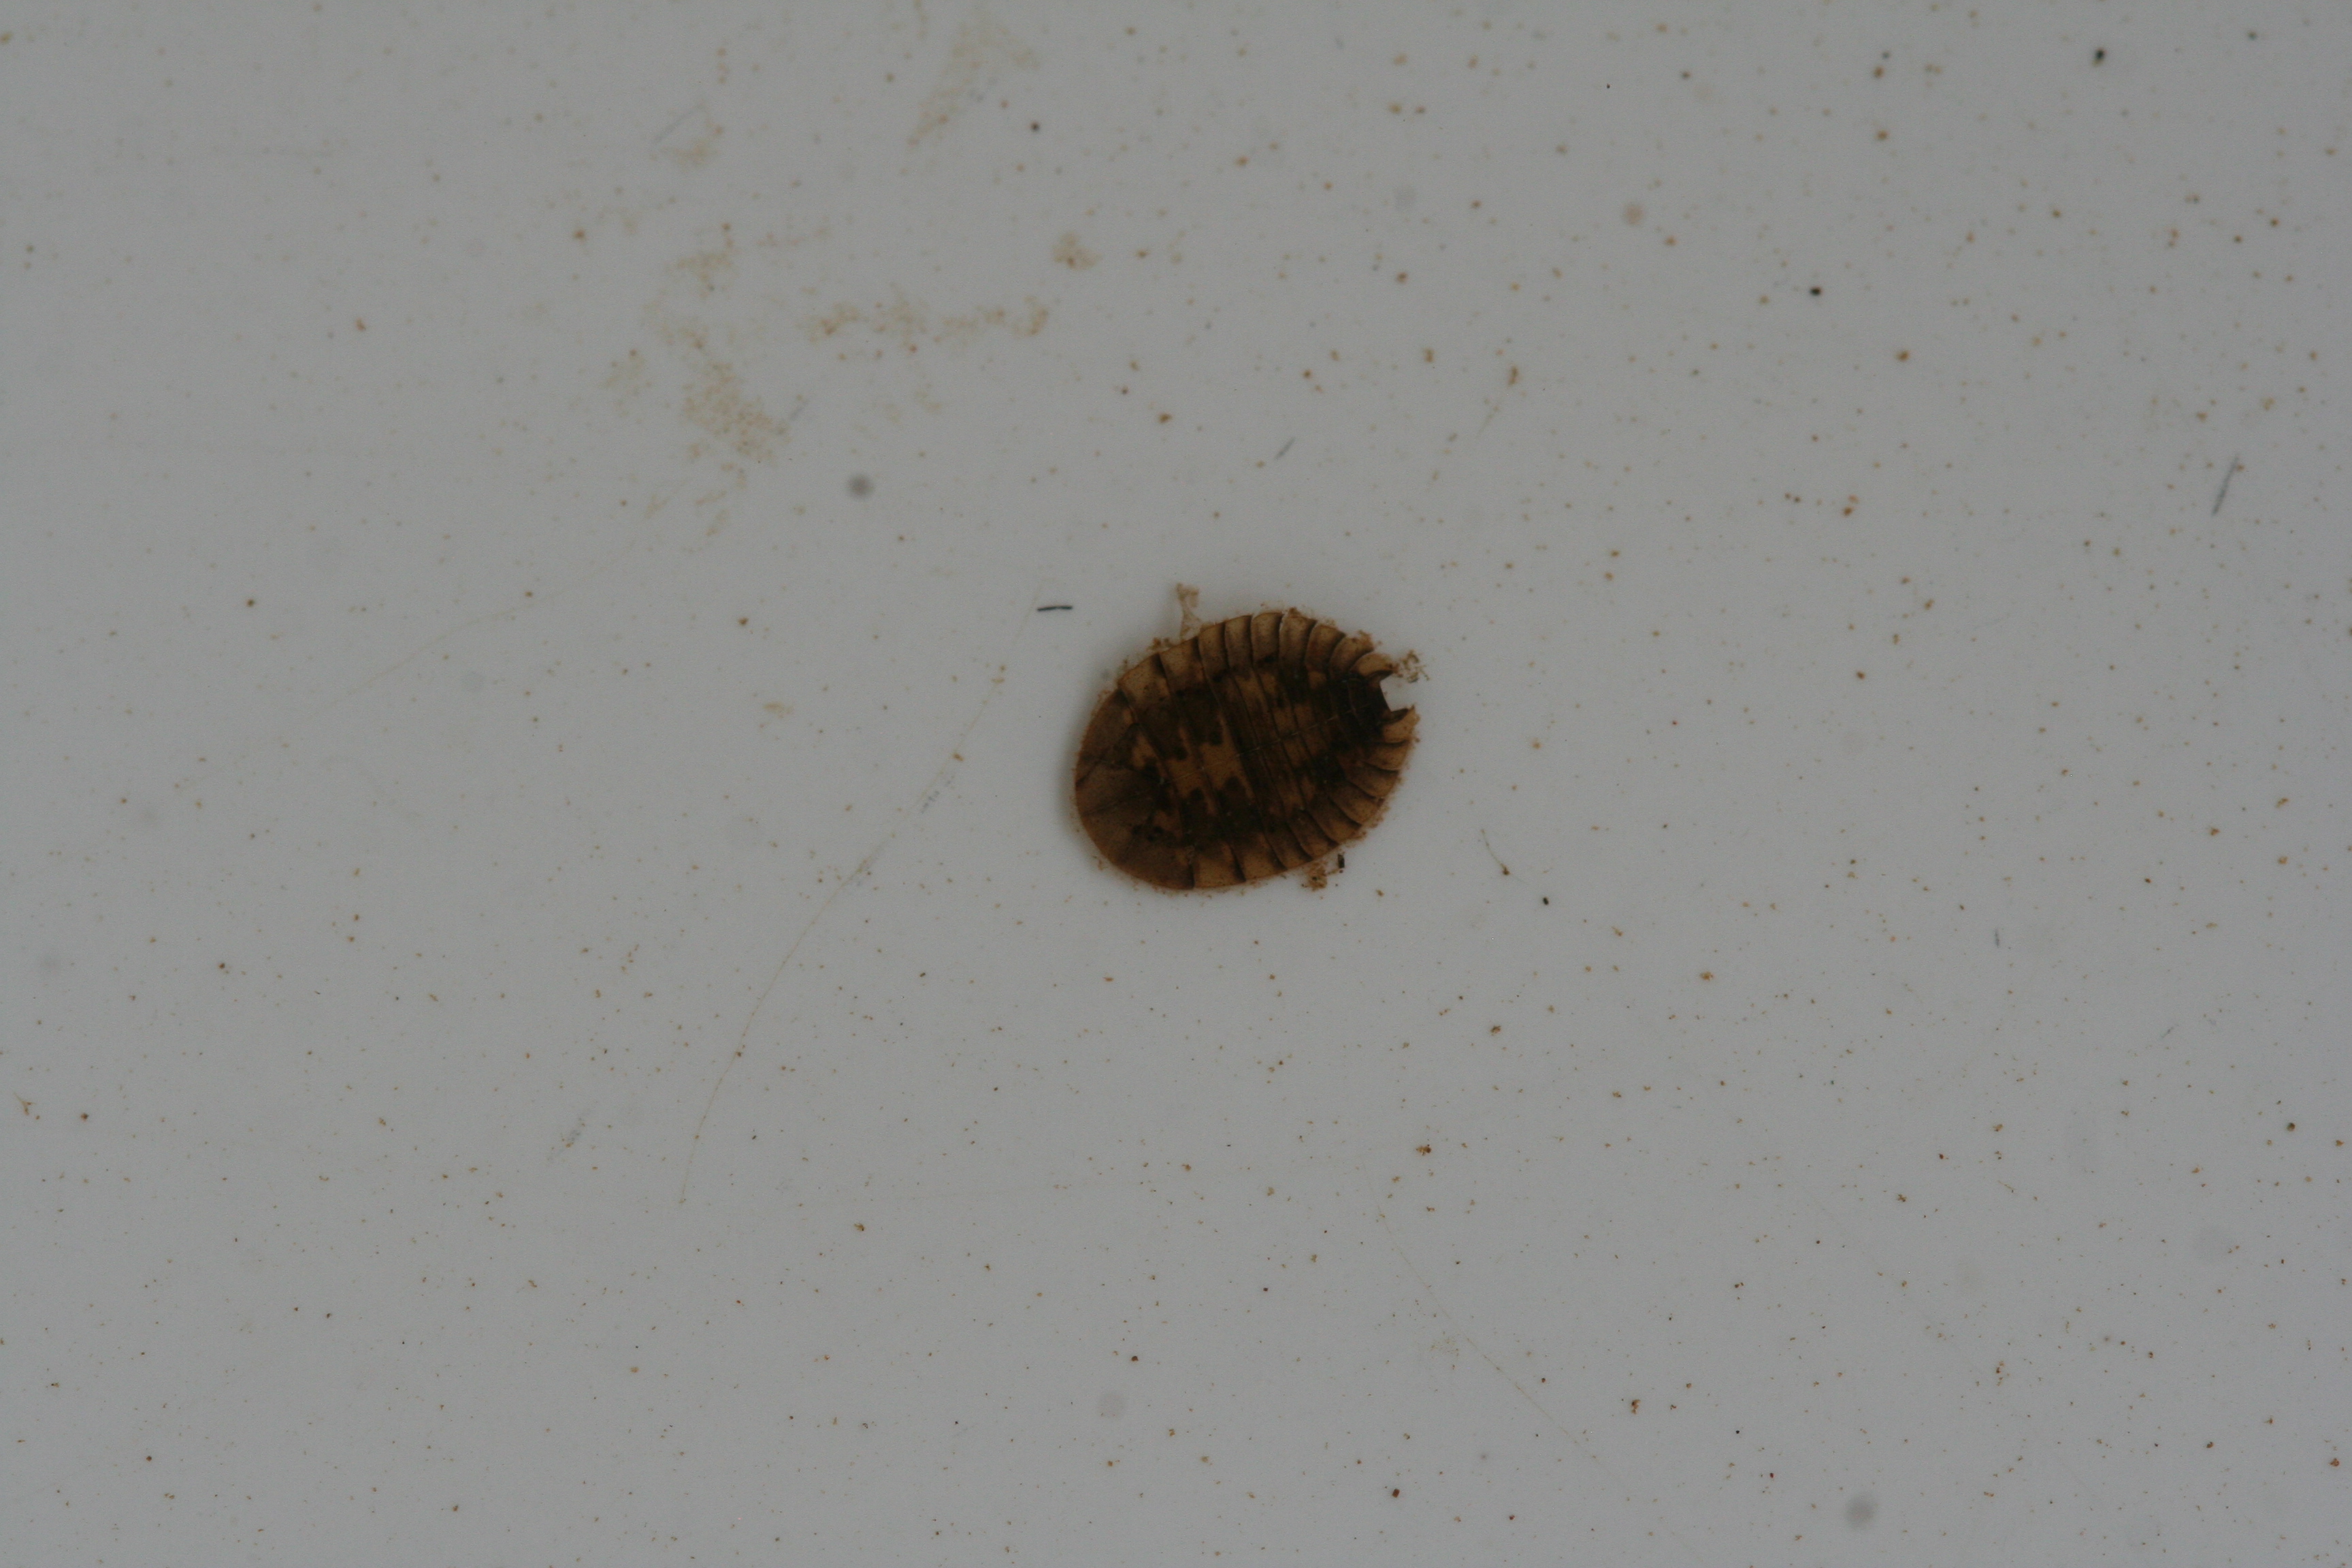
Macroinvertebrate group: bugs_and_beetles